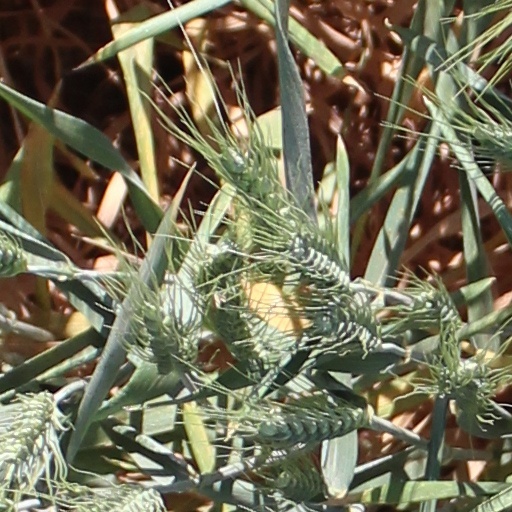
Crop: wheat